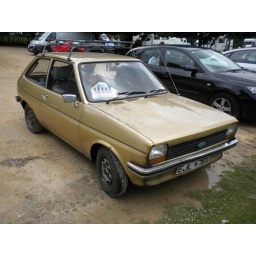
Ford Fiesta EJL 478V with bonus roof rack and carrier bag in the car park